Eagle bus

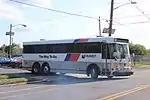
A preserved New Jersey Transit 1989 Eagle AE-20 coach.

In 1987, Greyhound purchased Trailways Inc and Eagle International Inc and the name was then changed to Eagle Bus Manufacturing Inc. In the 1990s, Greyhound declared bankruptcy, which also included all of its subsidiaries to include Eagle Bus Manufacturing Inc. Some Eagles continued to be made but they were mostly entertainer coaches for celebrities and motorhomes rather than seated coaches for charters, tours and scheduled service.